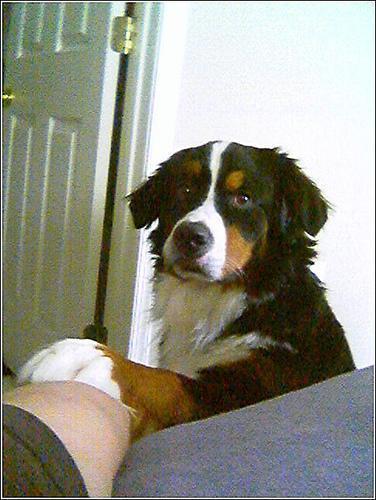
Bernese_mountain_dog